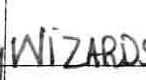
Label: Wizards